West Hill Cemetery, Sherburne

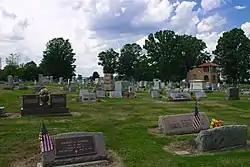
West Hill Cemetery in 2012

West Hill Cemetery (also called Sherburne West Hill Cemetery) is a historic cemetery at Sherburne in Chenango County, New York. The cemetery contains over 4,500 burials, two thirds of which predate 1950. The earliest burial dates to 1803. The cemetery includes a small, one story brick chapel built in 1905.